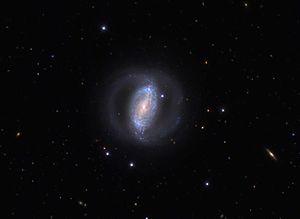
NGC 3504 est une galaxie spirale intermédiaire entourée d'un anneau et située dans la constellation du Petit Lion à environ 69 millions d'années-lumière de la Voie lactée. NGC 3504 a été découvert par l'astronome germano-britannique William Herschel en 1785.